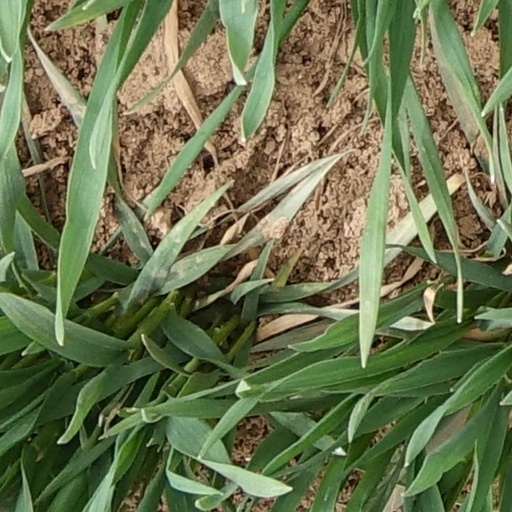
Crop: wheat